How (book)

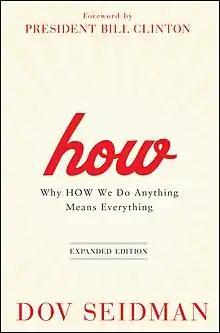
"How" 2011 edition cover

How is a 2007 book by Dov Seidman dealing with the topics of organizational behavior, leadership, and moral philosophy? Since 2011, Seidman has also written "The How Column", which has appeared in several publications and previously appeared in "Business Week". He has also given presentations about the topic.